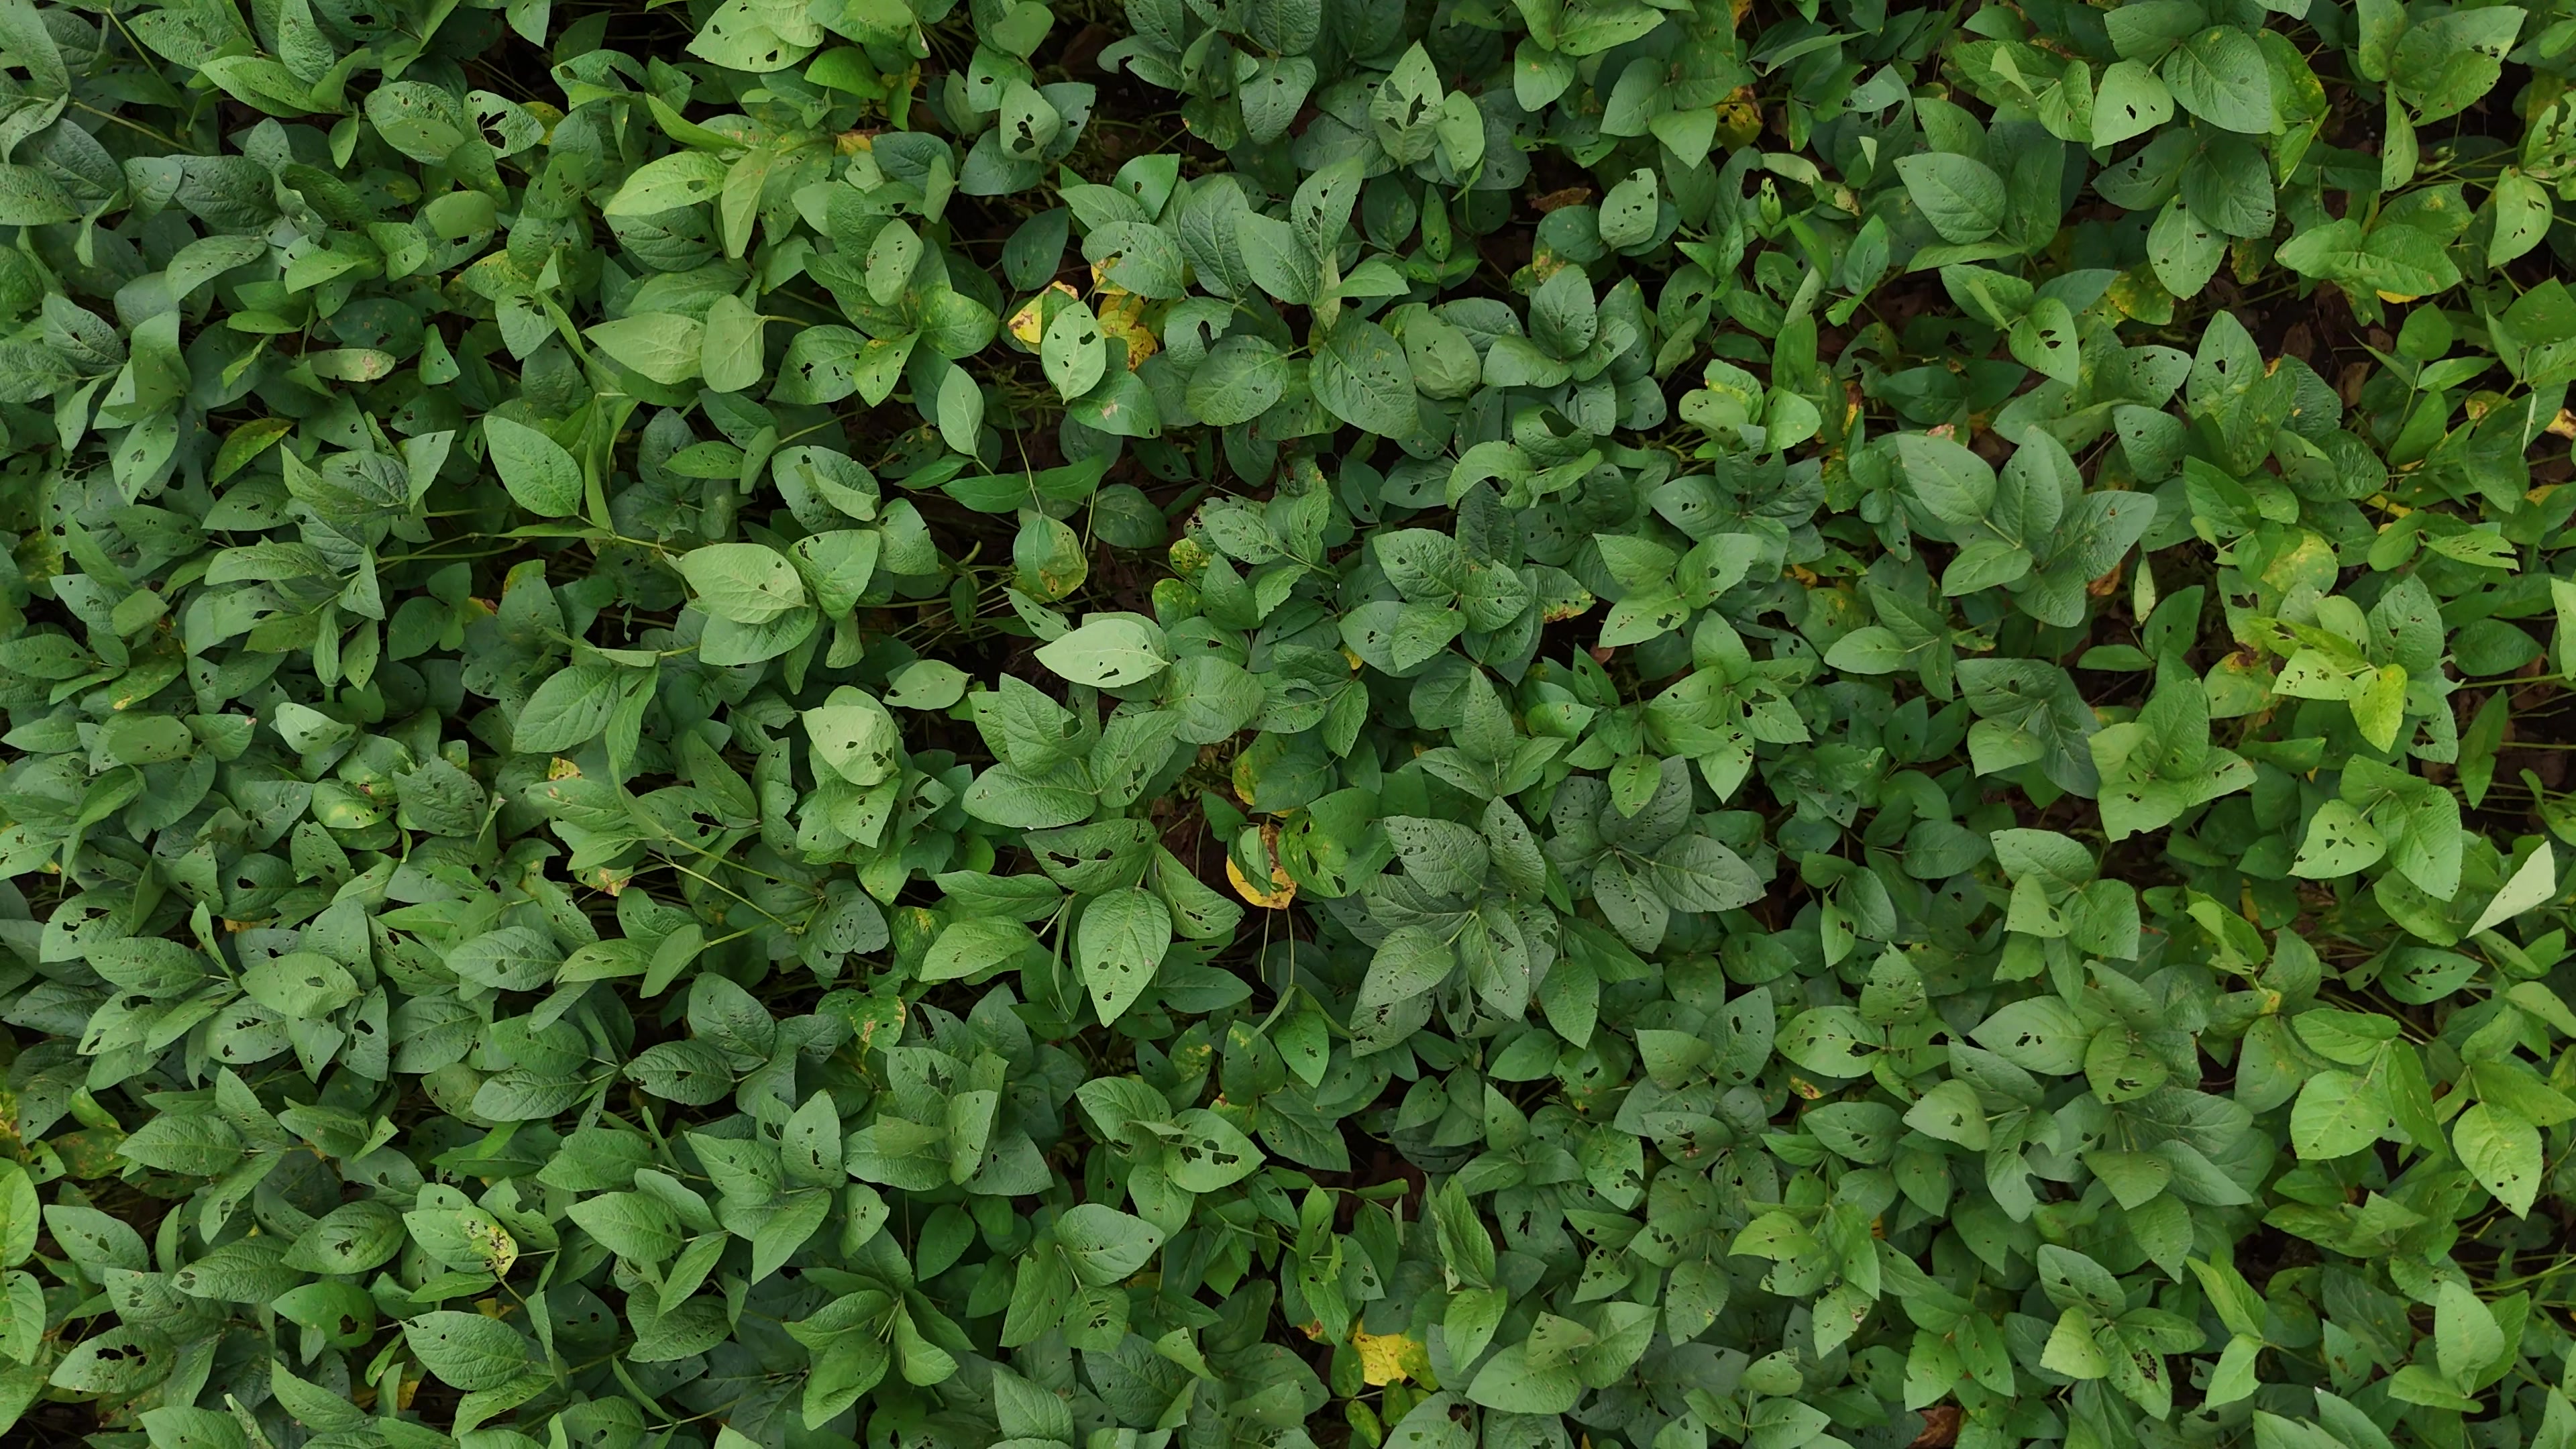
Label: Rust